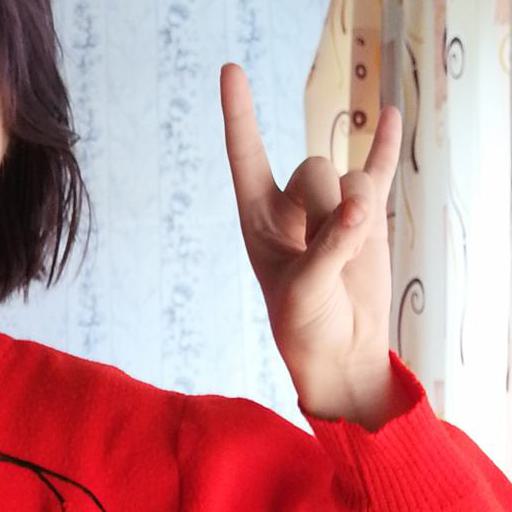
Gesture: rock